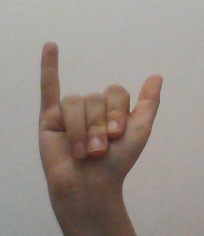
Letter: ya